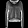
Label: Pullover